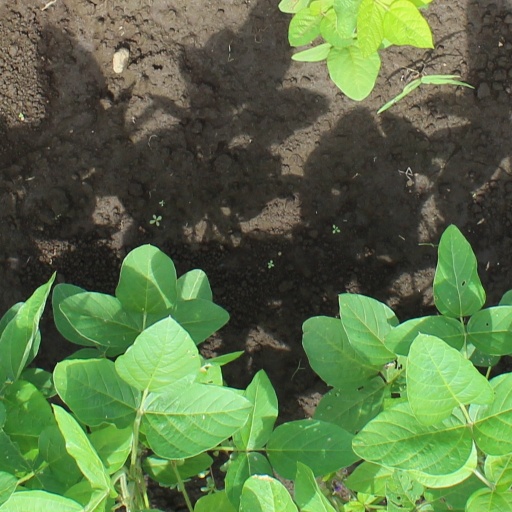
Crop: soybean